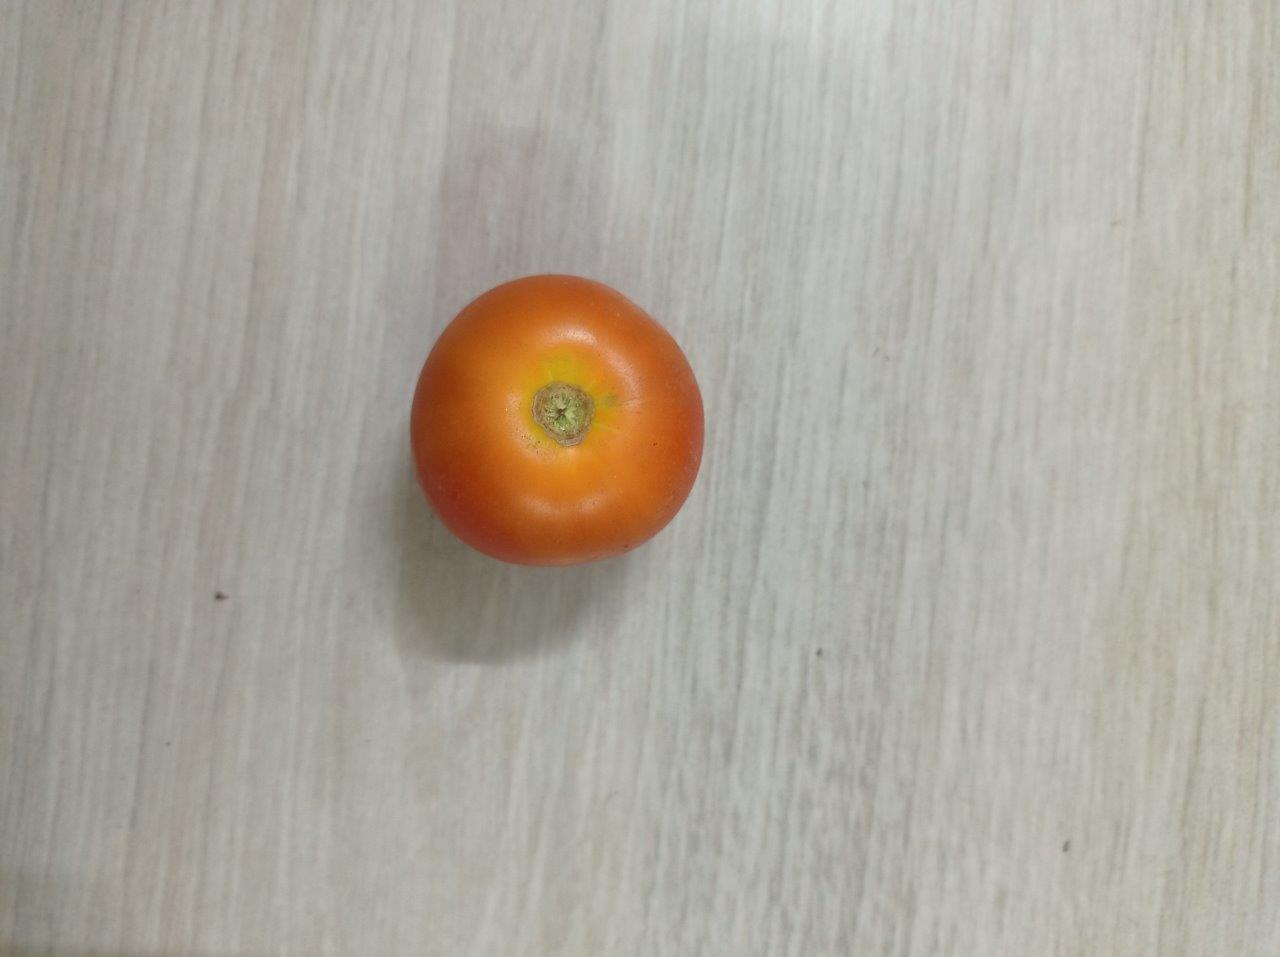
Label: Fresh